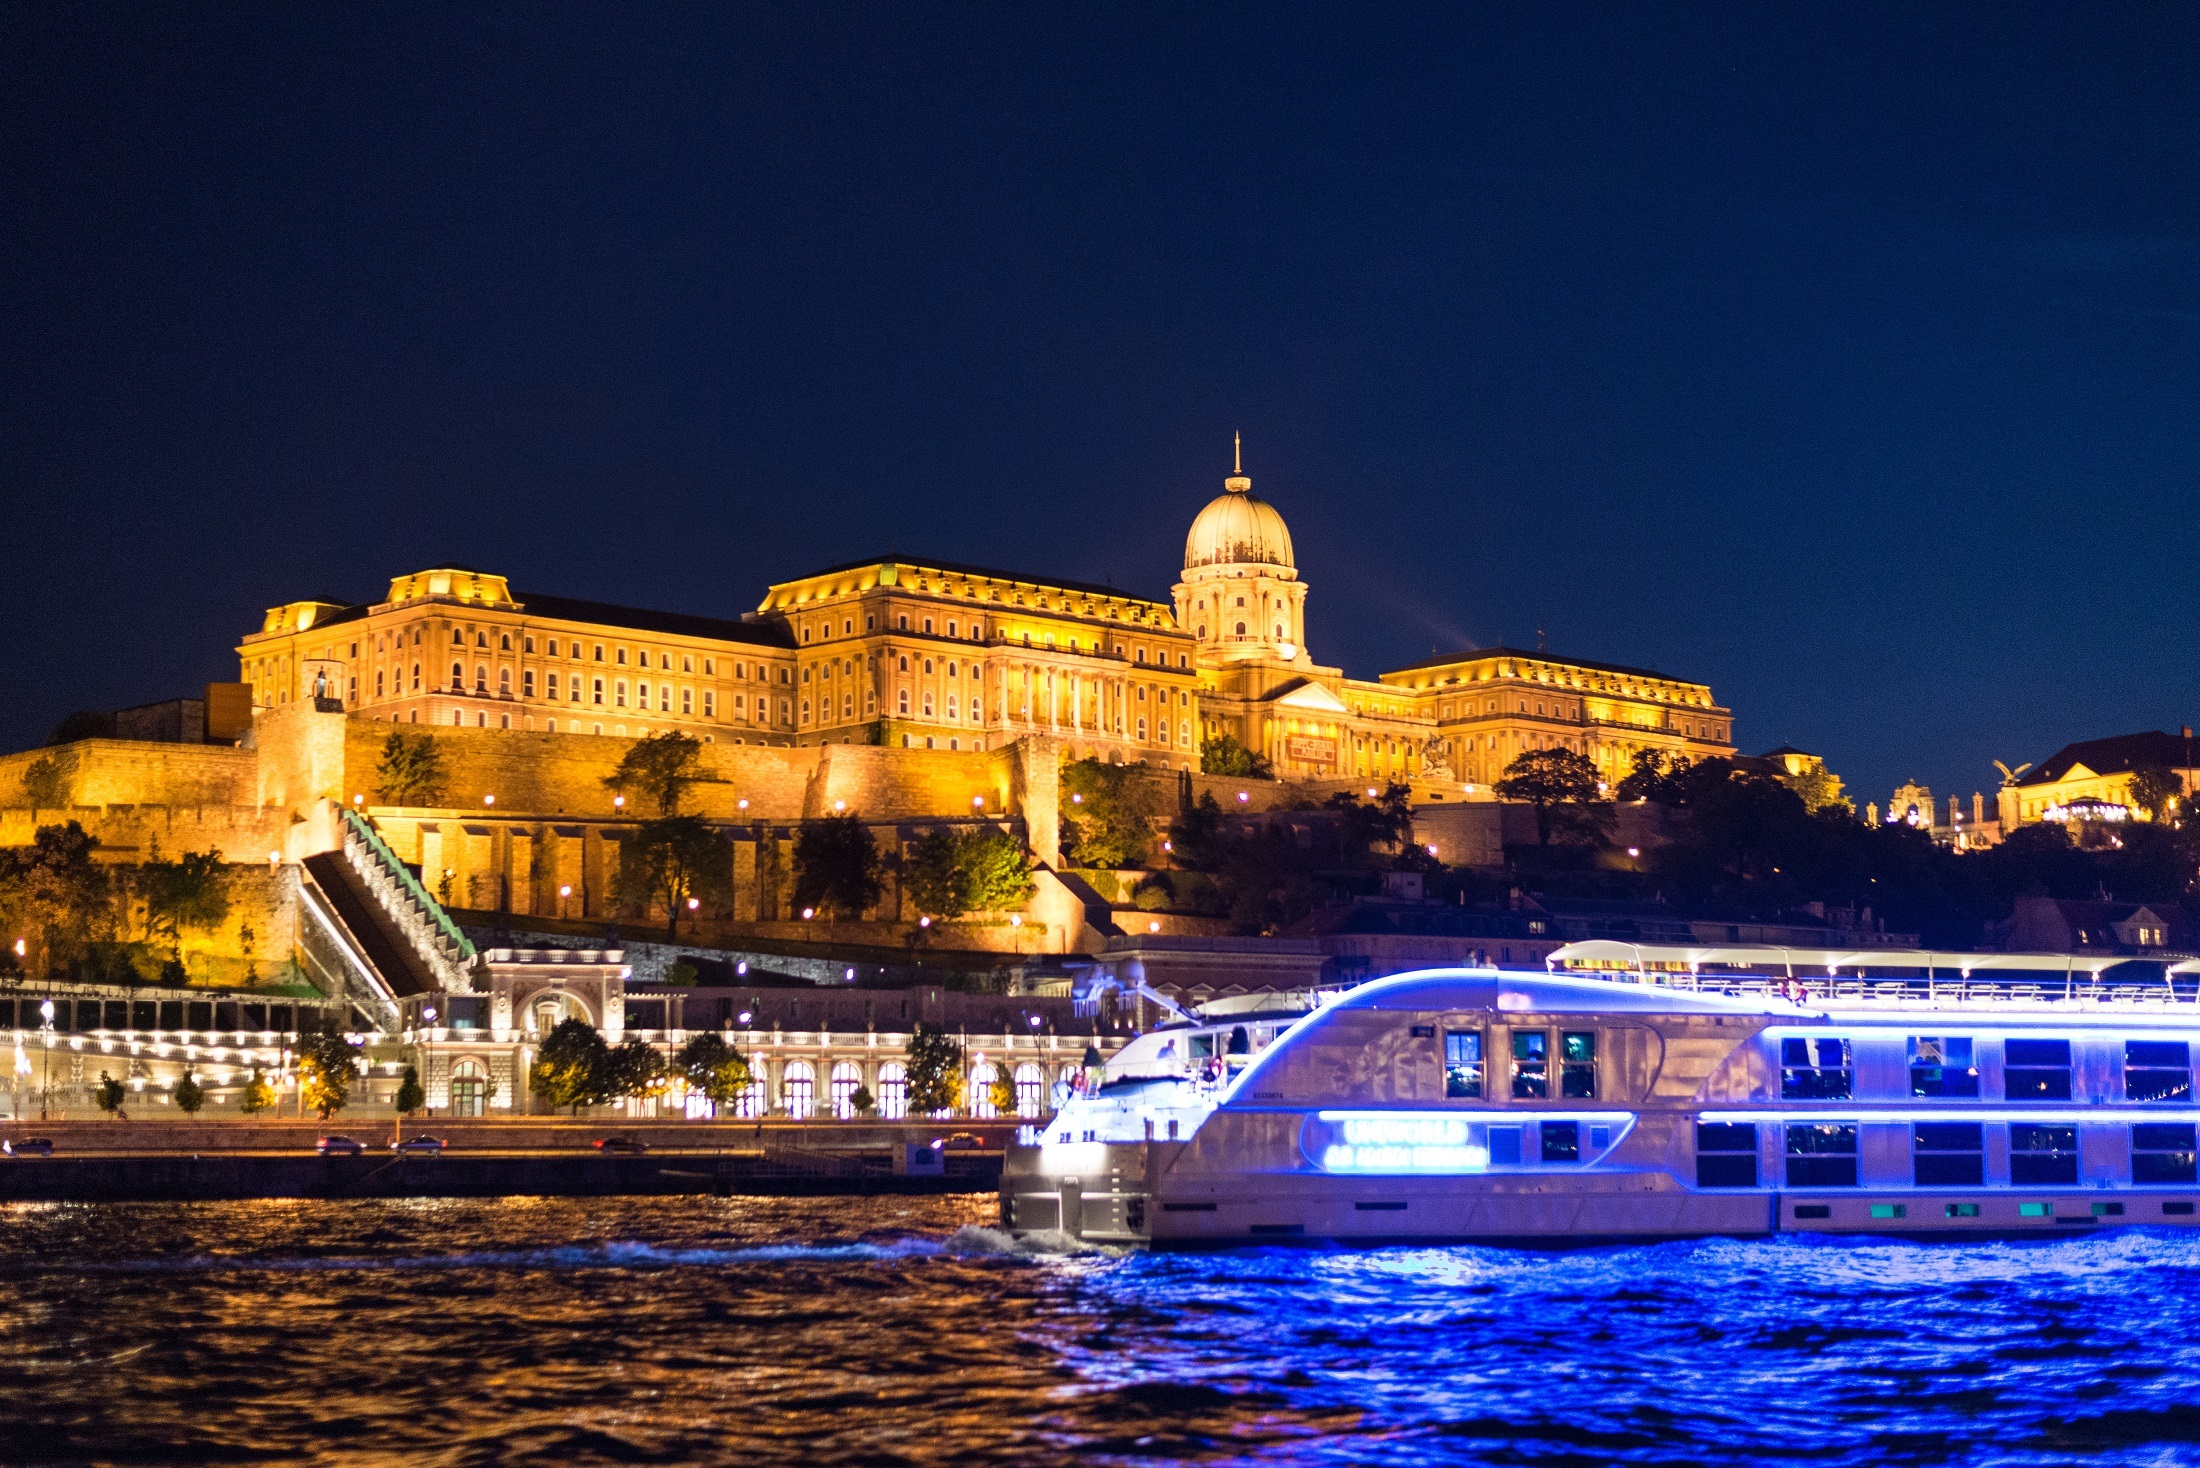
architecture, boat, night, hill, palace, cityscape, dusk, europe, evening, vehicle, landmark, attraction, historic, tourism, capital, lights, tourists, budapest, hungary, buda castle, danube river